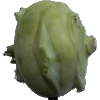
Label: Kohlrabi 1